Feathered hair

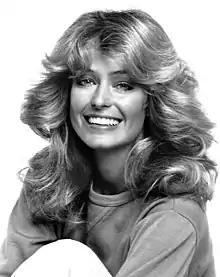
Farrah Fawcett as Jill Munroe

Feathered hair is a hairstyling technique that was popular in the 1970s and the early 1980s. It was designed for straight hair. The hair was layered, with either a side or a center parting. The hair would be brushed back at the sides, giving an appearance similar to the feathers of a bird.